Monopoly (game)

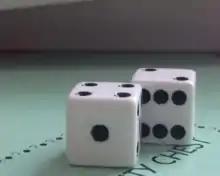
Two standard dice, included in the original "Monopoly" board game

In this version, there is no cash. The Monopoly Ultimate Banking game features an electronic ultimate banking piece with touch technology. Players can buy properties instantly and set rents by tapping. Each player has a bankcard and their cash is tracked by the Ultimate Banking unit. It can scan the game's property cards and boost or crash the market. Event cards and Location spaces replace Chance and Community Chest cards. On an Event Space, rents may be raised or lowered, a player may earn or lose money, or someone could be sent to Jail. Location Spaces allow players to pay and move to any property space on the gameboard.